Barak (tribe)

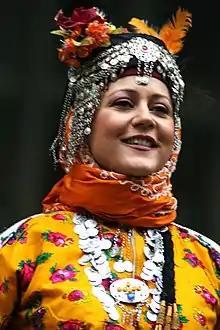
Woman in Barak bridal costume

Ezogelin soup is a popular dish from the national cuisine of Turkey that was borrowed from the Barak Turkmens. It is named after the story of Ezo Gelin (also known as Özo or Ezov Gelin), a Barak Turkmen who lived in the early 20th century.